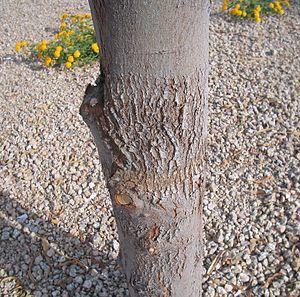
Acacia salicina est une espèce d'arbre originaire de l’est de l’Australie. La moyenne annuelle des précipitations de son habitat est de 375 à 550 mm, mais on peut le trouver dans les zones au-delà de 1 500 mm de précipitations par an dans le nord du Queensland et en dessous de 100 mm annuels dans le centre de l'Australie. On le trouve à une altitude de 50 à 300 m au-dessus de la mer. Il pousse bien en plein soleil et tolère les gelées jusqu'à −7 °C.